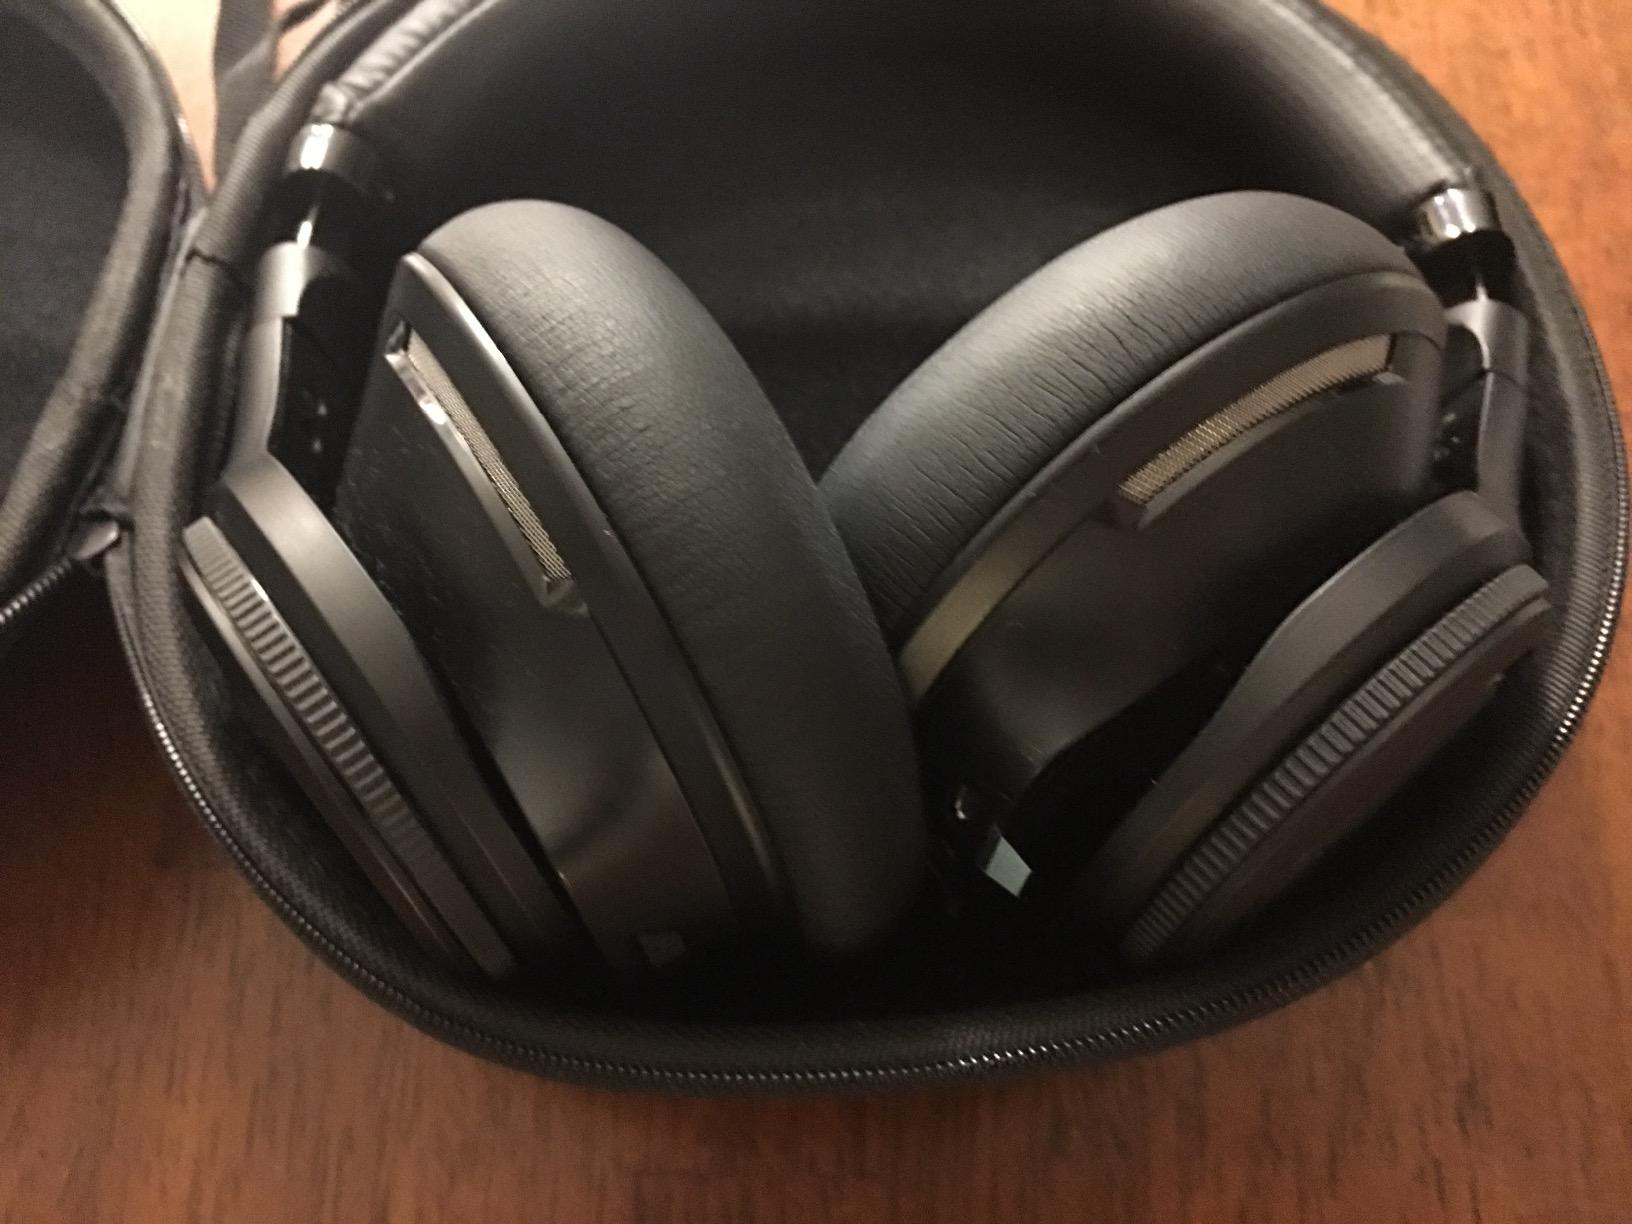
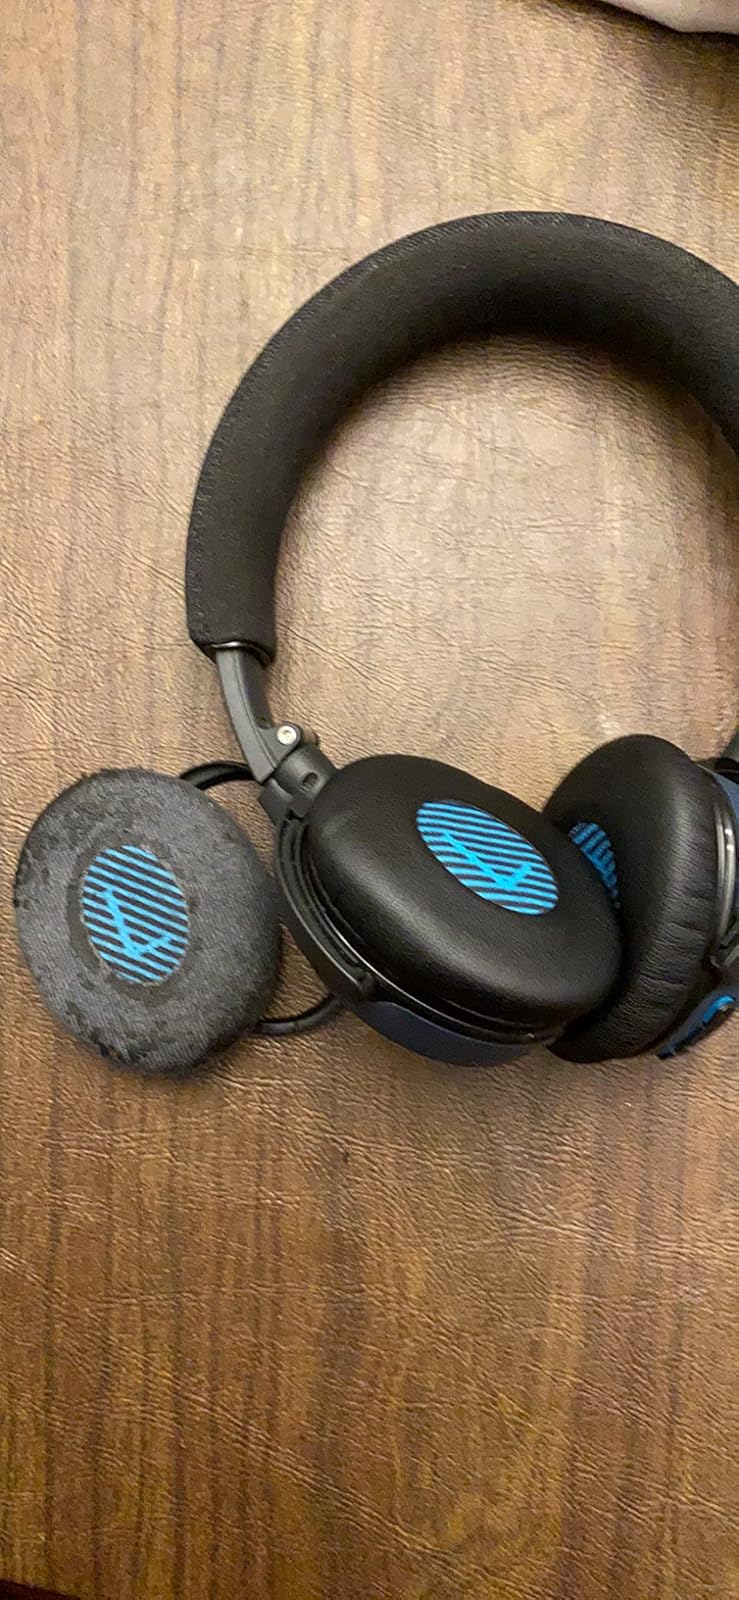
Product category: headphones
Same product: no